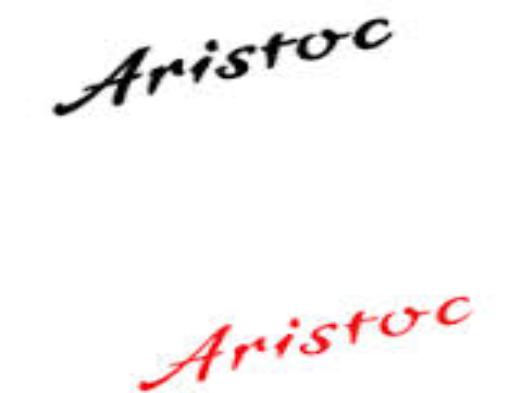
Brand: Aristoc
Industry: Clothes